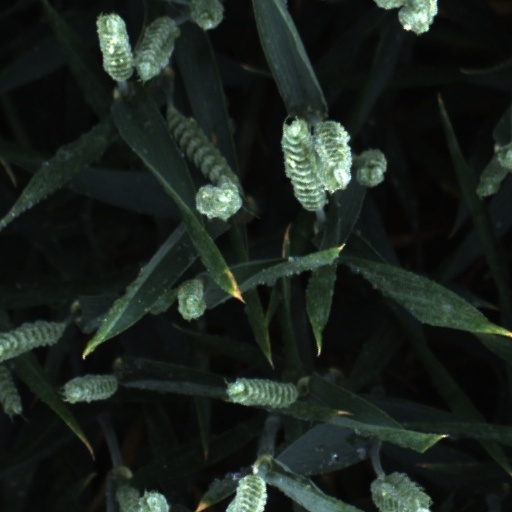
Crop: wheat